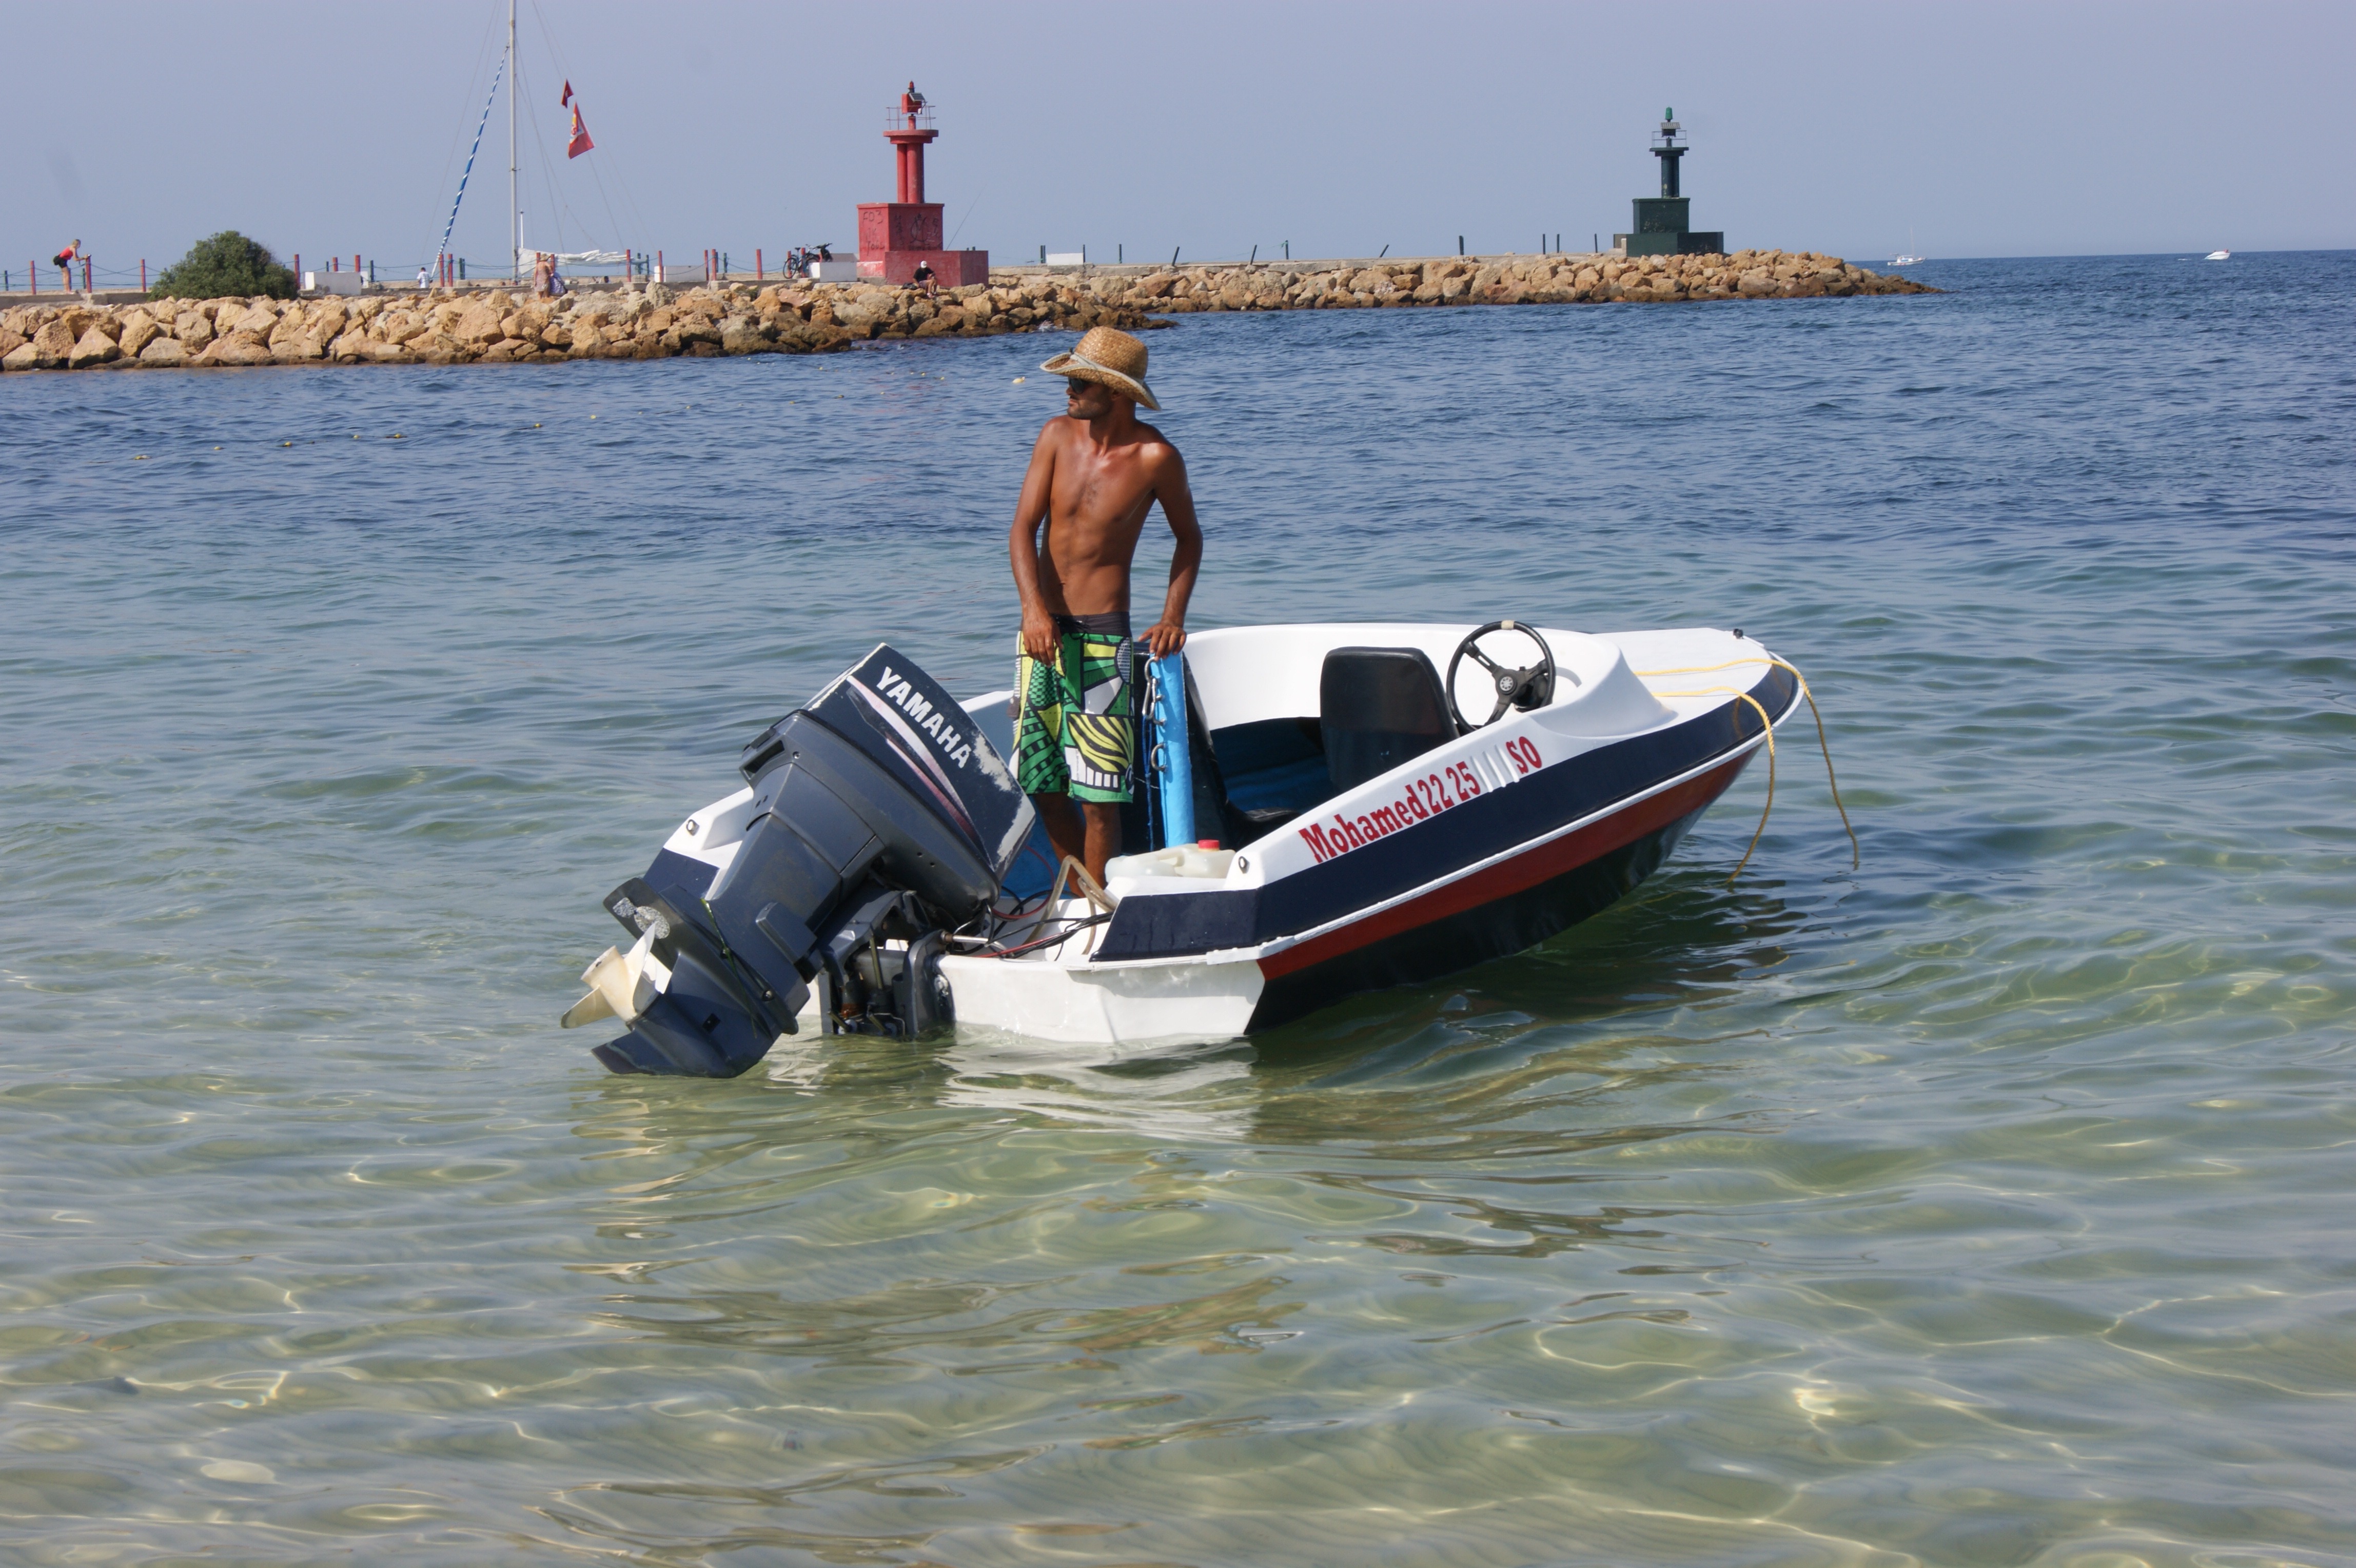
sea, water, boat, lake, boot, mediterranean, vehicle, holiday, port, motorboat, holidays, boating, watercraft, recovery, powerboat, leisure boat, inflatable boat, watercraft rowing, powerboating